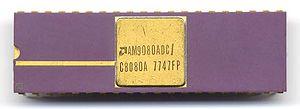
L’Intel 8080 est l'un des premiers microprocesseurs conçus et fabriqués par Intel. Présenté en avril 1974, ce processeur 8 bits qui fonctionnait à 2 MHz, est généralement considéré comme le premier microprocesseur véritablement utilisable dans une unité centrale.
Advanced Micro Devices est un fabricant américain de semi-conducteurs, microprocesseurs, cartes graphiques basé à Santa Clara. La compagnie a été fondée le 1ᵉʳ mai 1969 par un groupe d'ingénieurs et de dirigeants de Fairchild Semiconductor. Les cofondateurs d'AMD sont Jerry Sanders, Edwin Turney, John Carey, Sven Simonsen, Jack Gifford, Frank Botte, Jim Giles et Larry Stenger. La flèche du logotype de la compagnie dirigée vers la droite symbolise sa croissance dans le « droit chemin ».